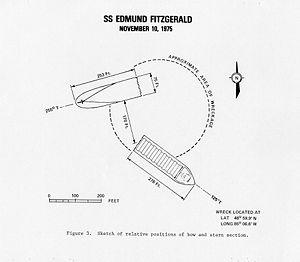
SS Edmund Fitzgerald était un navire cargo américain en activité dans les Grands Lacs en Amérique du Nord, transportant durant 17 ans du minerai de fer des mines près de Duluth vers les aciéries de Détroit, Toledo et autres du Midwest. Le navire a établi six fois des records saisonniers de chargement, battant souvent son propre record.